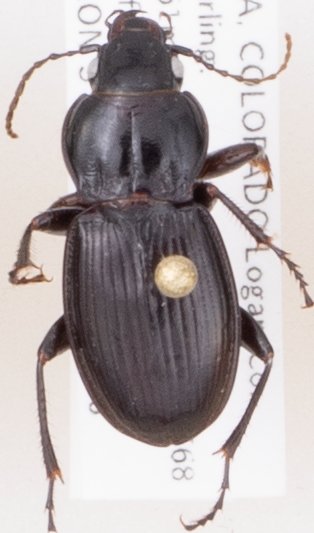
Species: Cyclotrachelus torvus
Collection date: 2019-06-26
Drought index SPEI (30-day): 0.154
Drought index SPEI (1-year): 0.944
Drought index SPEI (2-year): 0.39